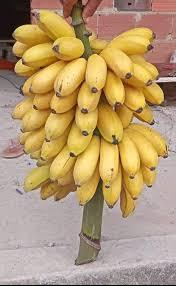
Huu ni mkungu mzima wa ndizi zikiwa zimeiva na zina rangi ya manjano iliyo kolea. Ndizi hizi ni ndogo na zimepangwa kwa mafungu mengi kwenye shina moja. Zinaonekana kuwa ndizi za aina ya fulani maalumu. Mkungu huo unashikiliwa na watu ingawa mtu mwenyewe aonekana jambo ambalo linaashiria kuwa mkungu huo ulivunwa hivi karibuni kutoka kwa mti.